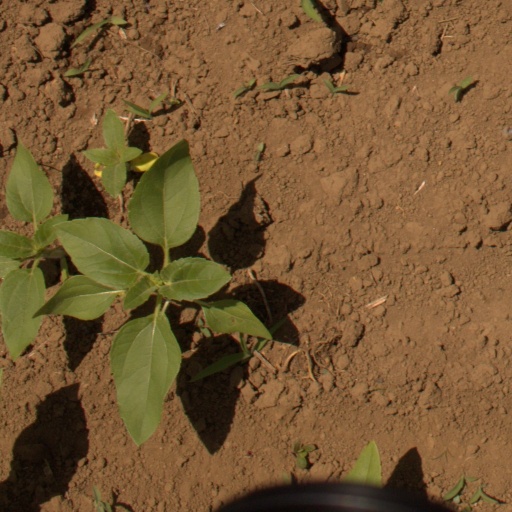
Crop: Jerusalem artichoke